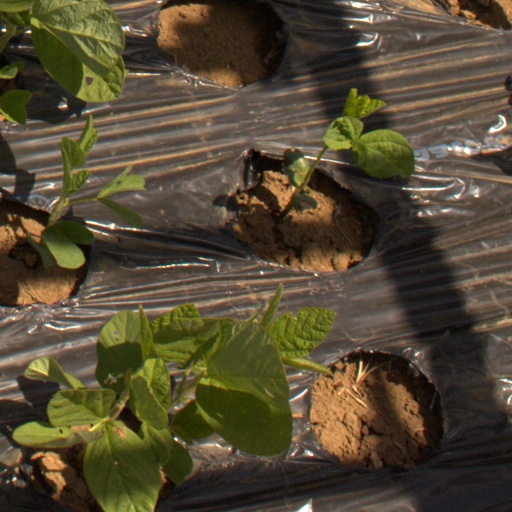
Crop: Jerusalem artichoke